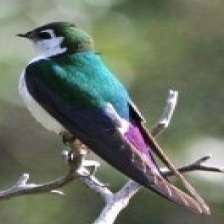
Species: VIOLET GREEN SWALLOW
Scientific name: TACHYCINETA THALASSINA